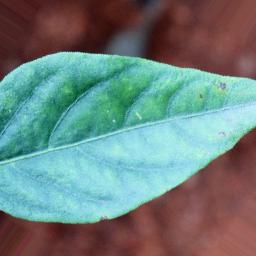
Label: healthy